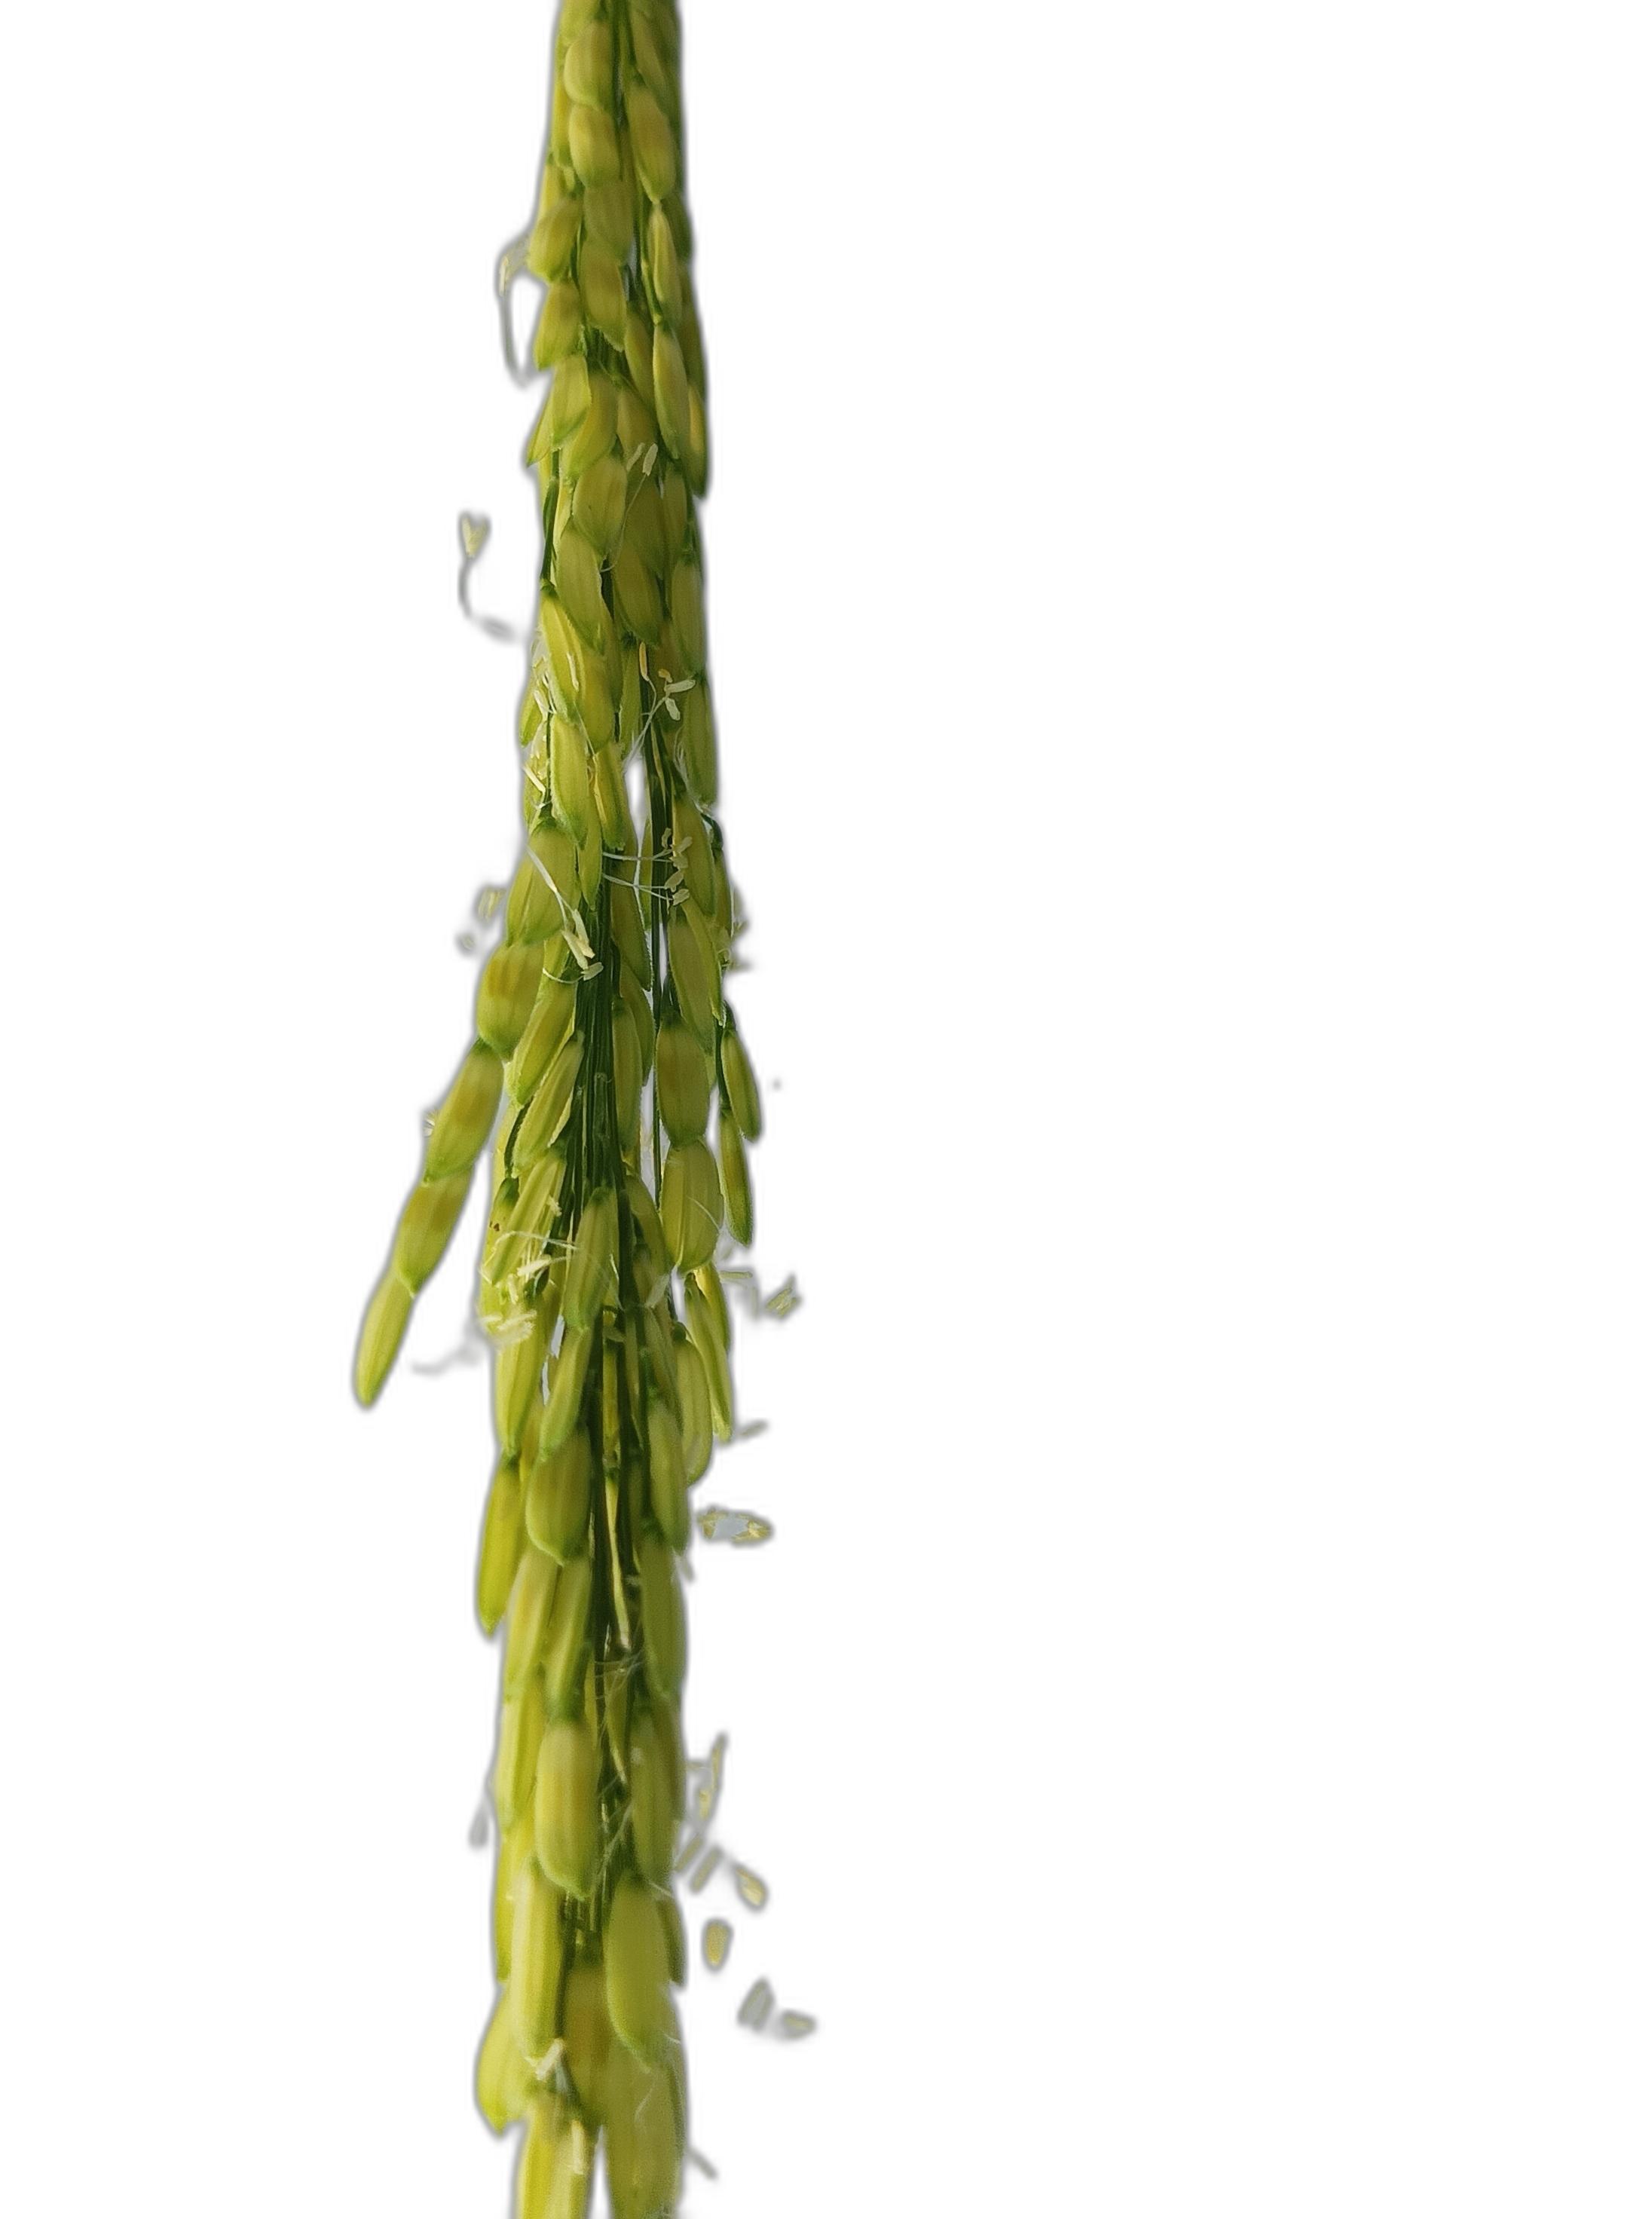
Label: Rice